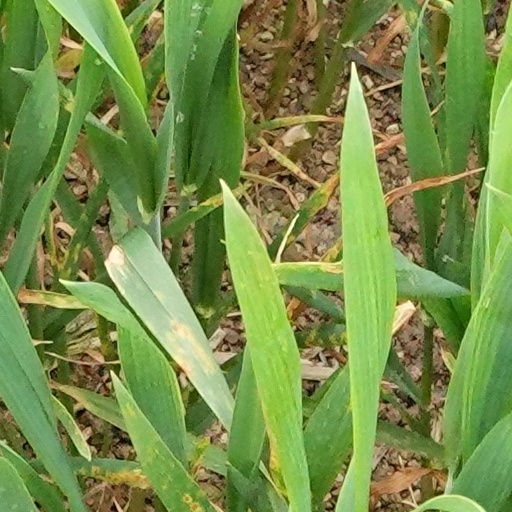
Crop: wheat